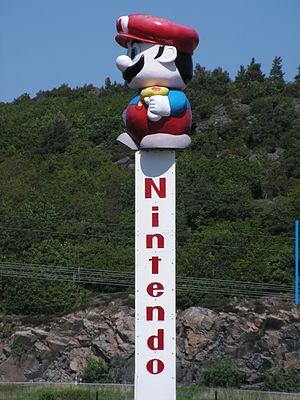
Statue de Super Mario, située au quartier général de Nintendo à Kungsbacka en Suède.
Super Mario Bros. 3 est un jeu vidéo de plates-formes développé et édité par Nintendo sur Nintendo Entertainment System. Il s'agit du troisième volet de la série Super Mario et il est commercialisé en 1988 au Japon, en 1990 aux États-Unis et en 1991 en Europe. Le développement est pris en charge par Nintendo Entertainment Analysis & Development sous la houlette de Shigeru Miyamoto, qui dirige le jeu avec Takashi Tezuka et Hiroshi Yamauchi.
Mario est un personnage de jeu vidéo devenu la mascotte de Nintendo, facilement reconnaissable à sa moustache, à sa salopette, à ses gants blancs et à sa casquette rouge marquée d'un M inscrit dans un cercle blanc. Né de l'imagination du concepteur de jeux Shigeru Miyamoto, il est italo-américain. Dans les années 1980, Mario Segale a loué un dépôt à Nintendo of America, qui a décidé de donner son prénom « Mario » à la star de son nouveau jeu vidéo qui remplace le personnage qui apparaît pour la première fois en 1981, dans le jeu Donkey Kong, sous le nom de Jumpman; mais depuis 1985 c'est la série à succès des Super Mario qui a fait de lui un phénomène mondial et l'un des personnages emblématiques du jeu vidéo. Depuis, Mario a accompagné toutes les consoles de Nintendo.
Super Mario est une série de jeux vidéo de plates-formes créée par Nintendo et mettant en scène sa mascotte Mario ainsi que, dans beaucoup de jeux, son frère Luigi. Il s'agit de la première série de la franchise Mario. Au moins un jeu Super Mario est sorti sur chaque console majeure de Nintendo depuis le premier épisode, Super Mario Bros., sorti en 1985 sur Nintendo Entertainment System.